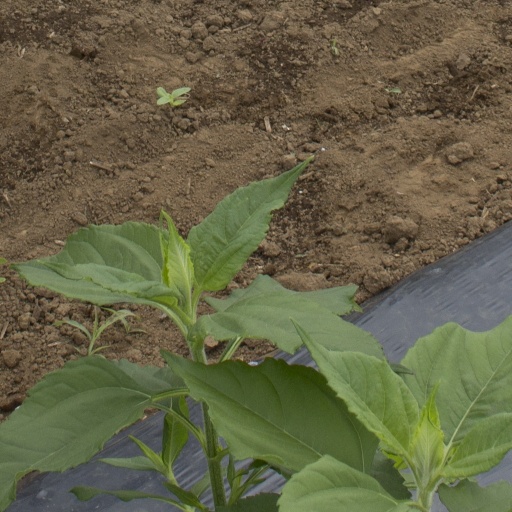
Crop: Jerusalem artichoke